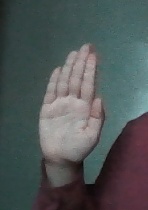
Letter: seen